List of Heroes characters

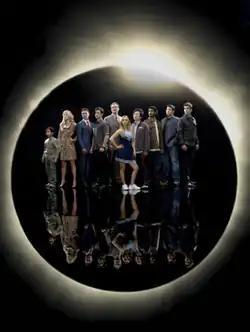
From left to right: Micah, Niki, Nathan, Peter, Noah, Claire, Hiro, Mohinder, Matt, Sylar

This is a list of fictional characters in the television series "Heroes", the "Heroes" graphic novels, and the "Heroes" webisodes.